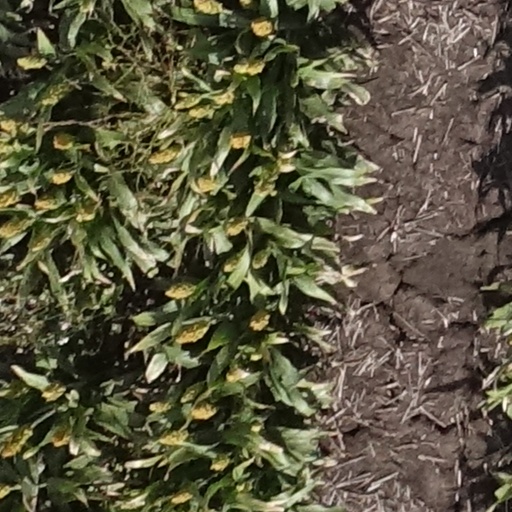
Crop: sorghum